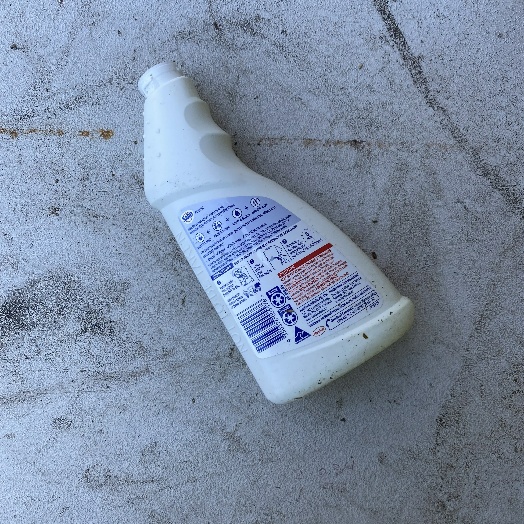
Label: Plastic